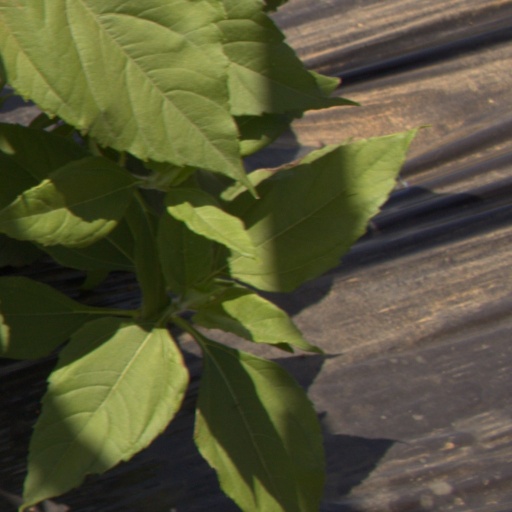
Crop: Jerusalem artichoke